Honjō Station (Fukui)

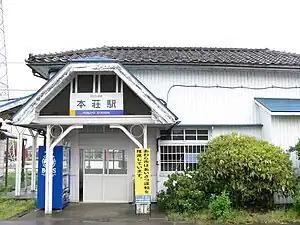
Honjō Station

is an Echizen Railway Mikuni Awara Line railway station located in the city of Awara, Fukui Prefecture, Japan.